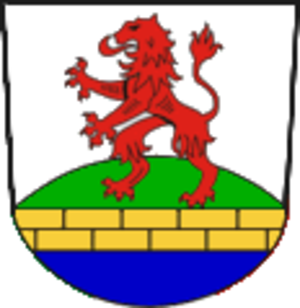
Drei Gleichen est une commune allemande de l'arrondissement de Gotha en Thuringe. Elle a été formée le 1ᵉʳ janvier 2009 par la fusion des anciennes communes de Grabsleben, Mühlberg, Seebergen et Wandersleben.